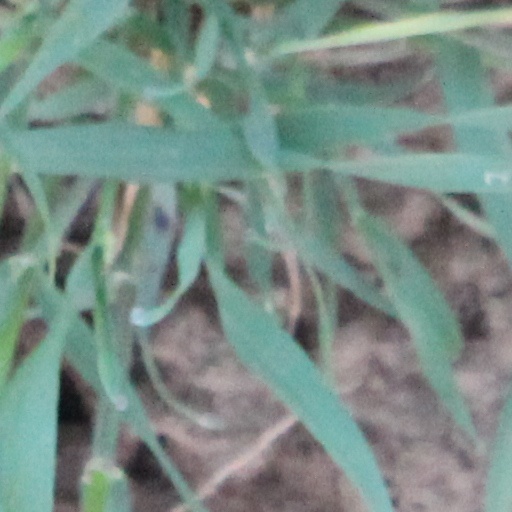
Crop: wheat